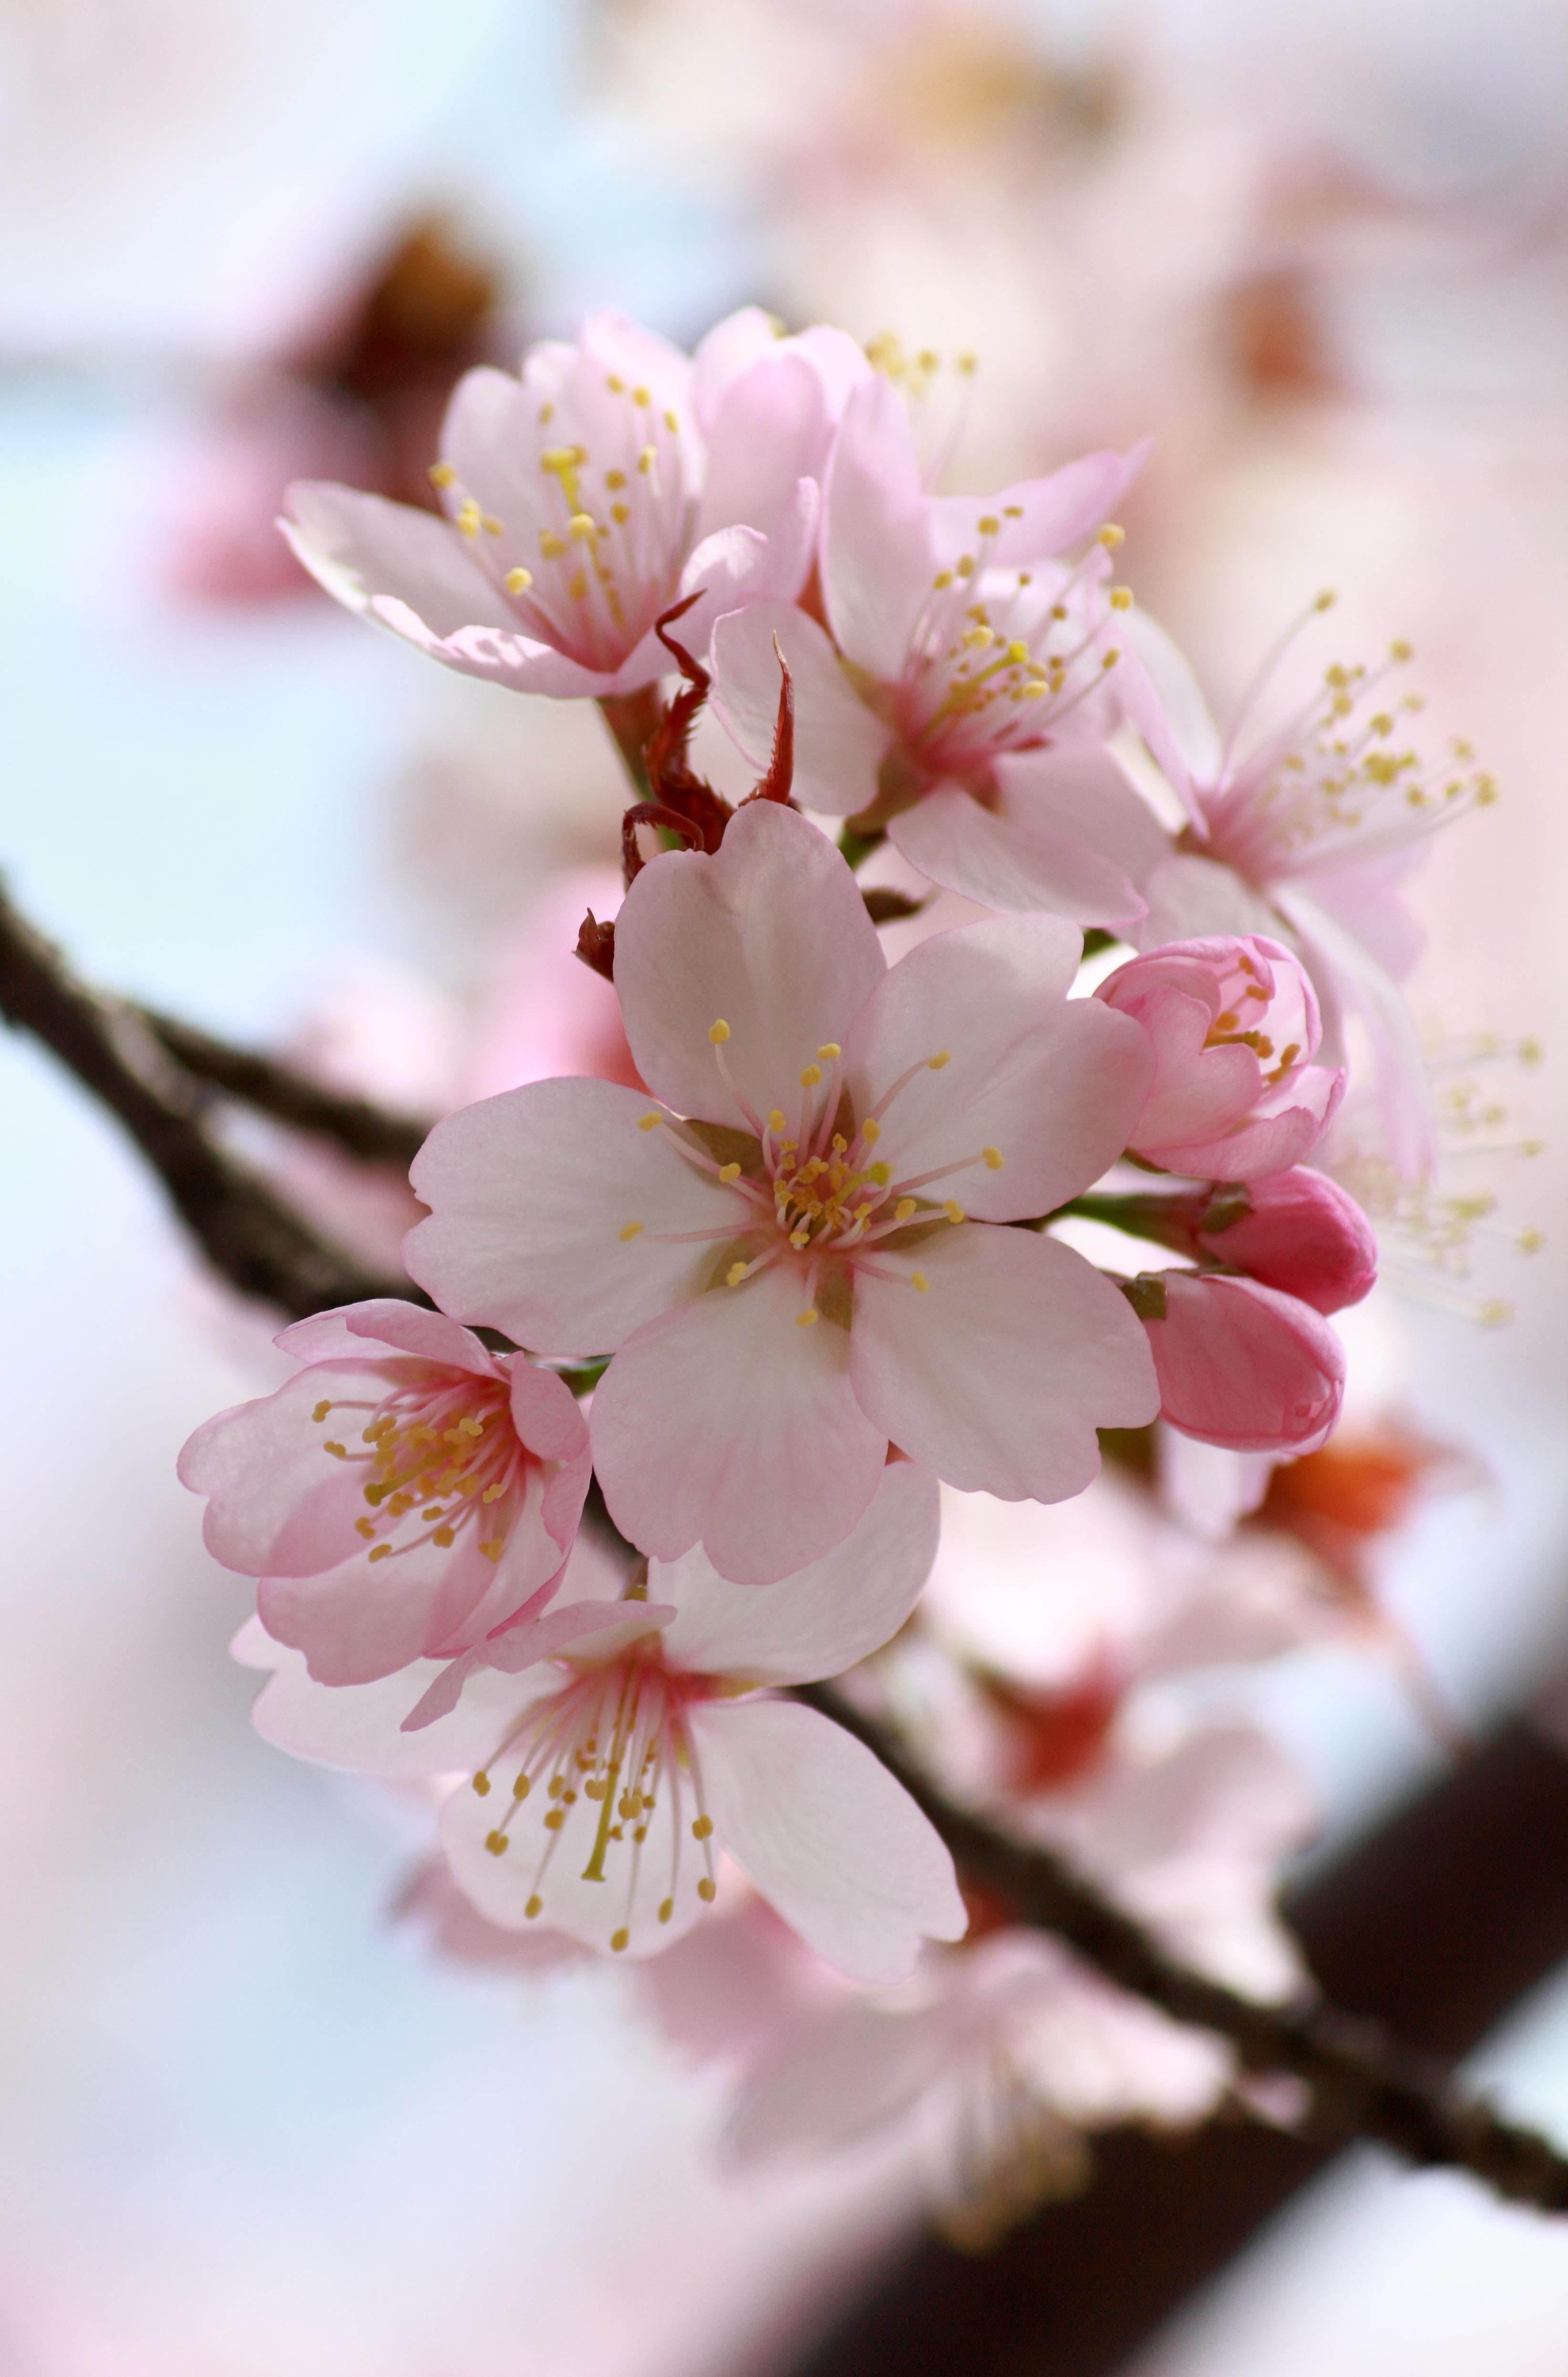
nature, branch, blossom, plant, fruit, flower, petal, food, spring, produce, pink, flora, cherry blossom, close up, cherry, cherrytree, macro photography, flowering plant, land plant